Edward M. Burke

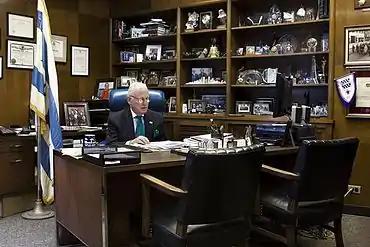
Burke at his desk in his ward office.

In the spring of 1987, in Chicago's municipal elections, Vrdolyak, rather than seeking re-election as alderman, was the Solidarity Party's candidate challenging Washington for mayor. Washington won re-election, and Washington allies won twenty-five city council seats. Burke led opposition in the city council, but Washington supporter Alderman Timothy C. Evans replaced Burke as Chairman of the Committee on Finance. Ousted from the spacious Finance Committee staff offices, Burke never used the relatively modest office allocated to him in City Hall and instead worked out of his private law office two blocks away. In the days following the death of Mayor Washington in office, Burke supported the Council's selection of Alderman Eugene Sawyer over Evans to serve as mayor. Sawyer prevailed, but Burke was the alderman who least often voted in support of the legislative agenda of Mayor Sawyer, Chicago's second black mayor. After Richard M. Daley was elected mayor in the spring of 1989, Daley nominated Burke as Finance chairman, a position he had held until January 4, 2019, a day after he was charged with attempted exortion of a Burger King operator to gain more property tax appeal business for his private law firm, Klafter & Burke.